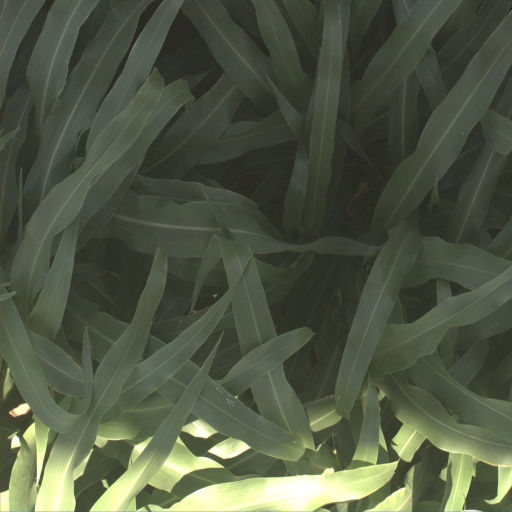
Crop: sorghum